Cessna Citation Latitude

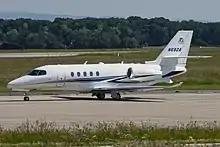
Left side of the aircraft

Deliveries to customers began in the third quarter of 2015 and sixteen had been handed over by the end of the year.